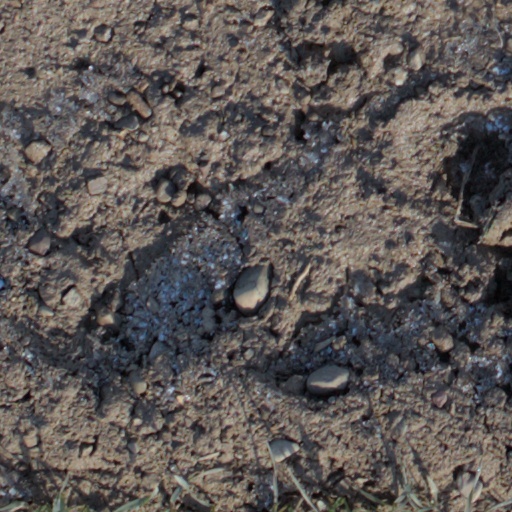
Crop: wheat